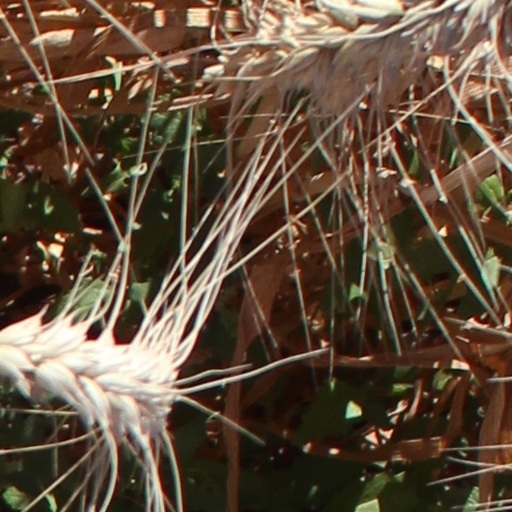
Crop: wheat